Wendy Mesley

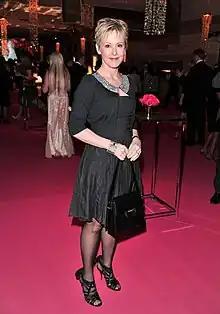
Mesley in 2012

Wendy Mesley is a Canadian television journalist, podcaster, and blogger. She worked for CBC News from 1981 to 2021 in roles including national correspondent at the Quebec Legislature and the Ottawa Parliamentary Bureau. She was the anchor of "The National", host of "Undercurrents", "", and "Marketplace", and from 2018 to 2020, she hosted the Sunday morning talk show "The Weekly with Wendy Mesley".